My Singing Monsters

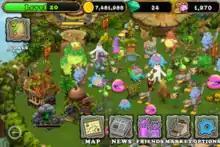
My Singing Monsters gameplay - A player at level 20. Pre-2.0 interface.

In "My Singing Monsters", players collect and breed many different types of Monsters, each of which has a unique musical line that is either sung or played on an instrument. Breeding two or more elements of Monsters will create a new Monster species. Each Island possesses a unique set of available Monsters that together play a certain musical theme. Monsters that are present on an Island will generate various types of in-game currency which can, in turn, be used to acquire more Monsters, buy decorations, build structures, remove obstacles, and bake food for the Monsters to level up and generate more currency, and at a faster rate. There are also achievements and goals to direct gameplay, with in-game currency as rewards. It is also possible to buy currency such as Coins, Diamonds, Treats, Relics, Keys, or Shards using real money. Certain currencies may be obtained for free by completing third-party offers.